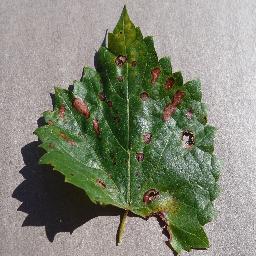
Label: Grape___Esca_(Black_Measles)